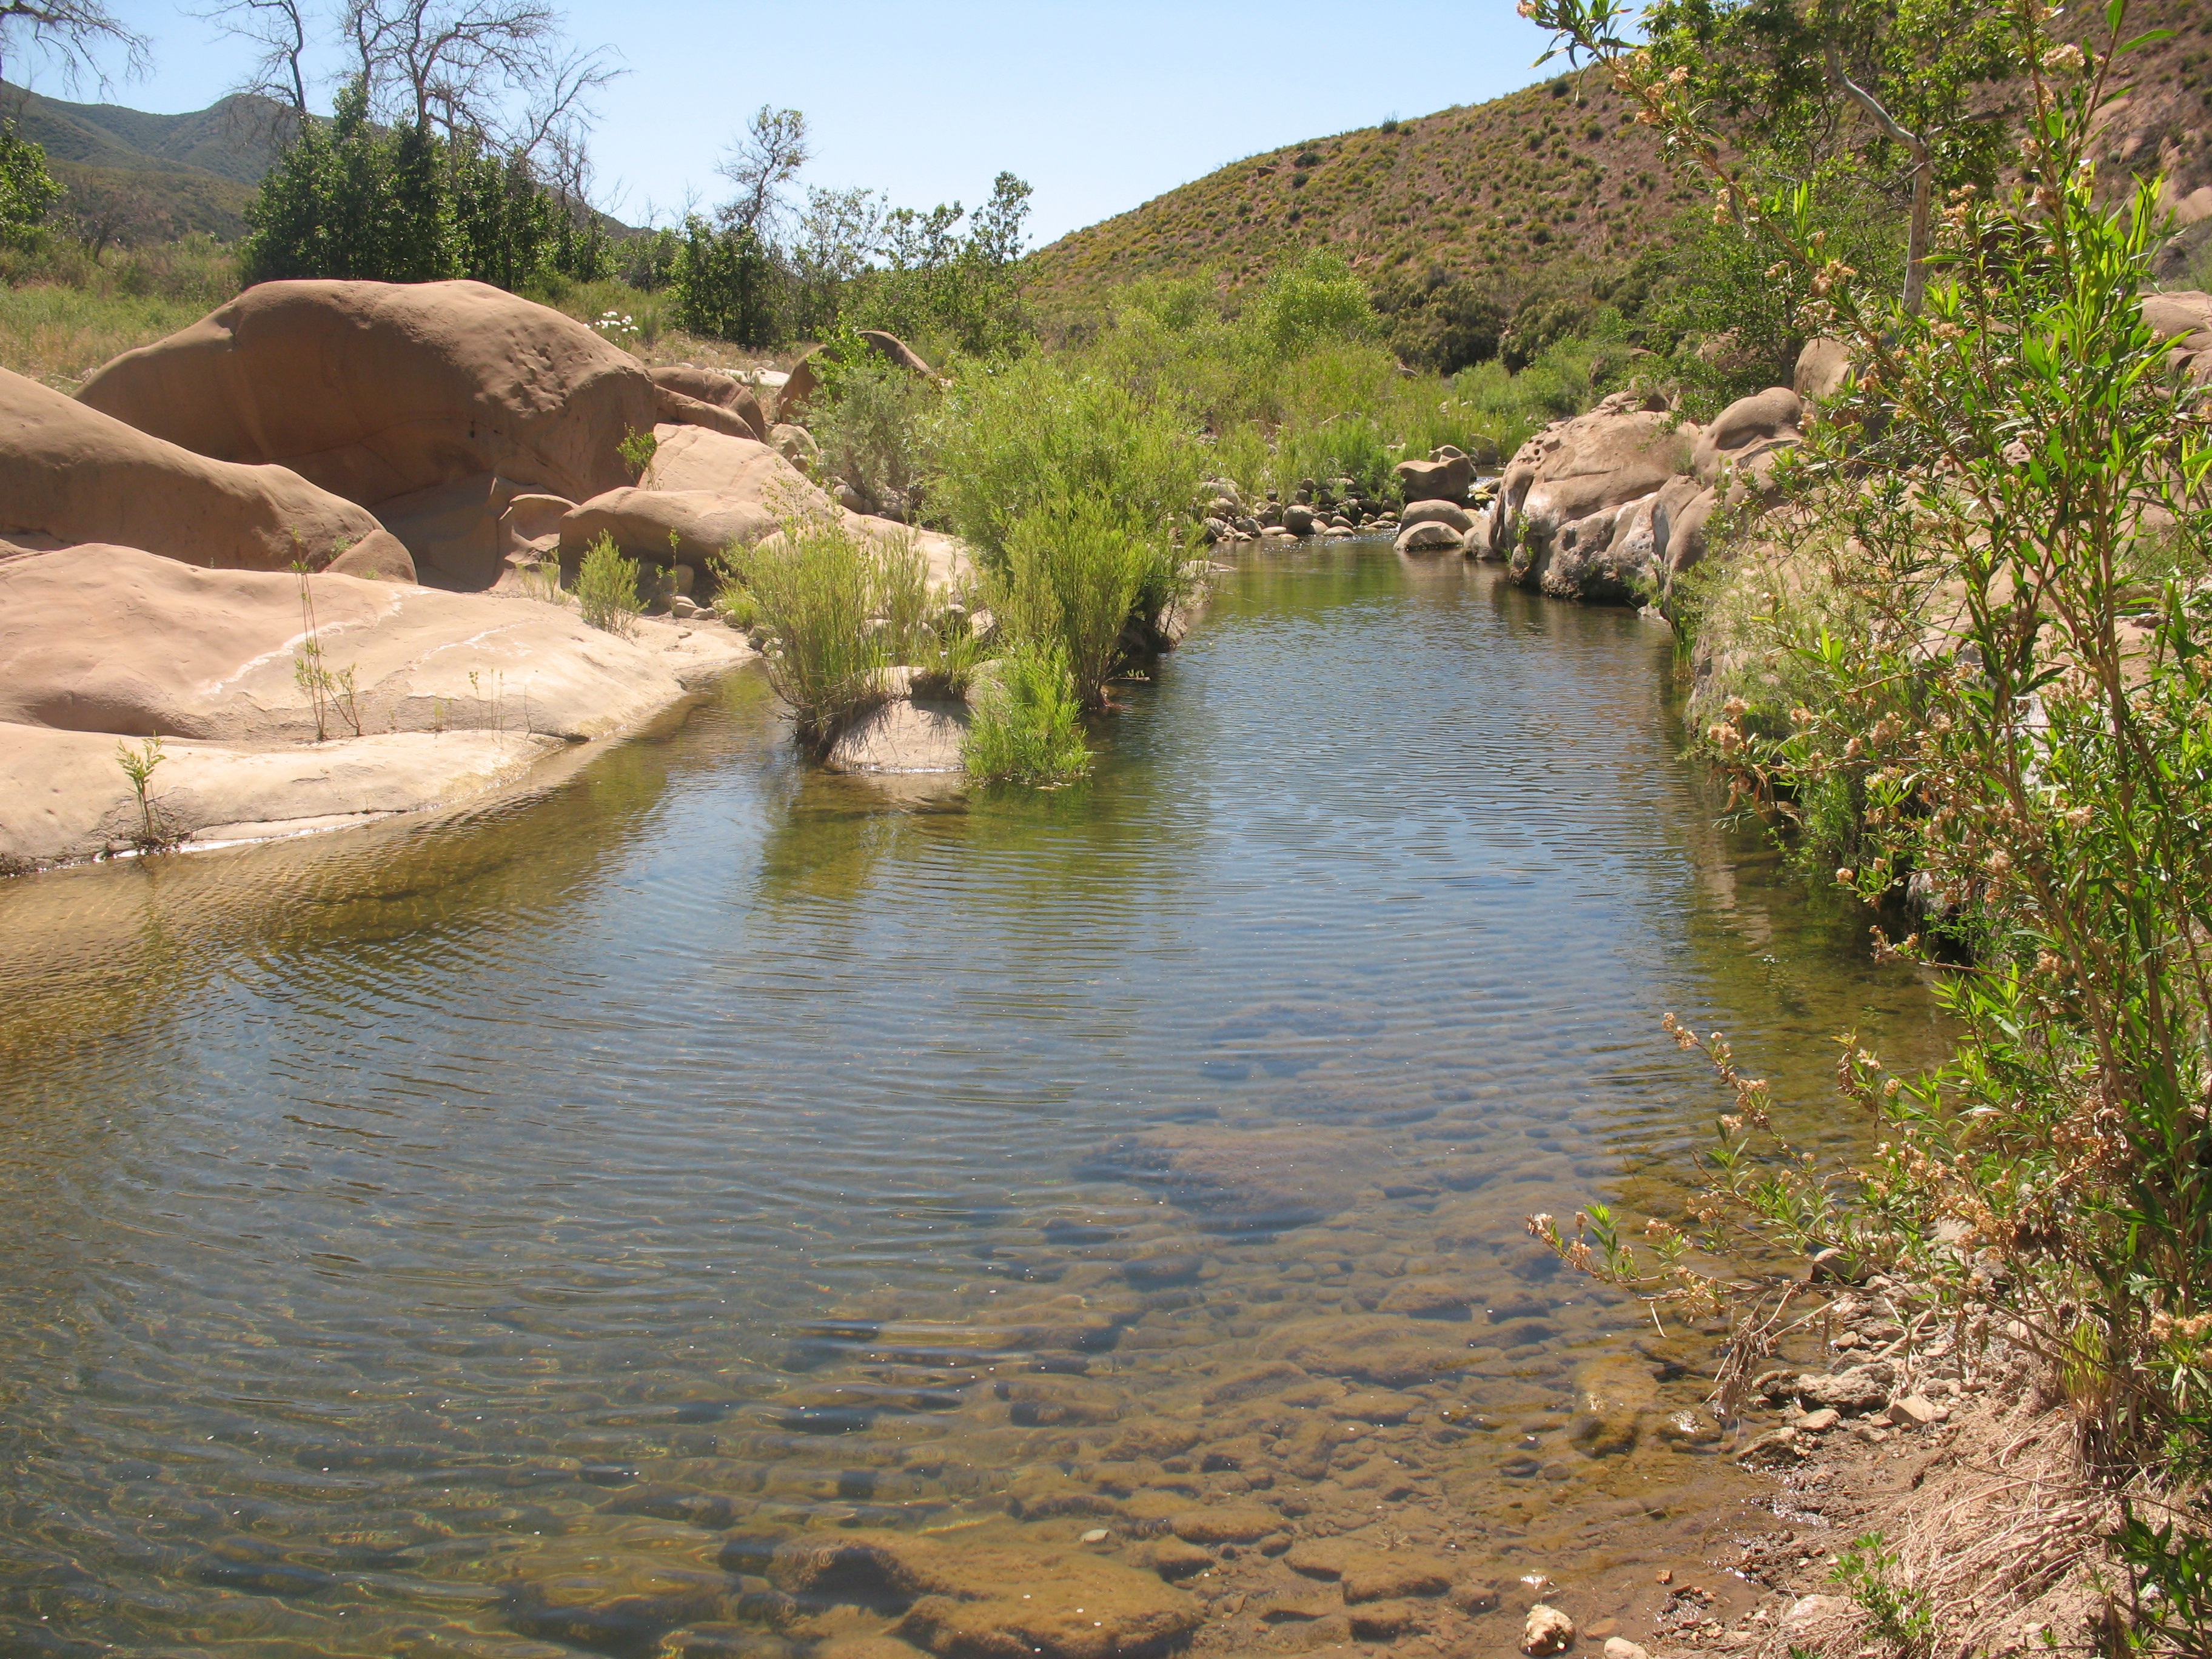
water, grass, creek, wilderness, hiking, desert, shore, lake, adventure, sandstone, river, valley, stream, scenic, reservoir, terrain, california, waterway, rocks, outdoors, bank, pebbles, reeds, discovery, exploring, oasis, wadi, harsh, sespe